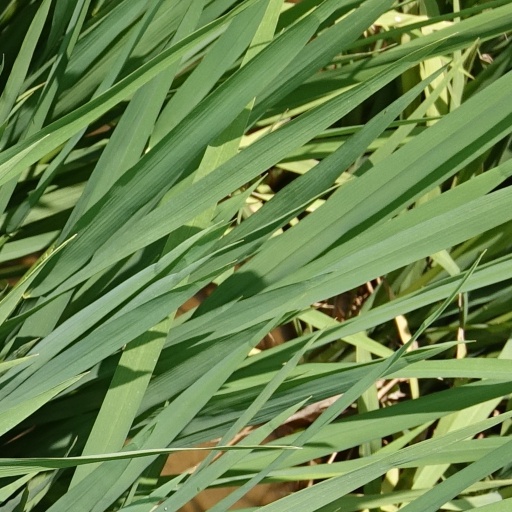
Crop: rice